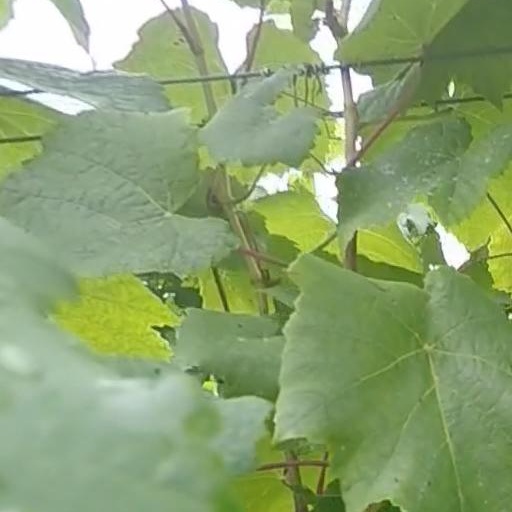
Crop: grape